Liesing

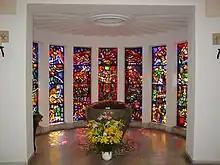
Baptismal Chapel in the Roman Catholic parish church of Liesing

Liesing has one of the highest population shares of people with Roman Catholic faith, 55.2%, compared with Vienna overall at 49.2%,